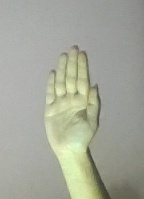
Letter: seen